Pascal Dupuis

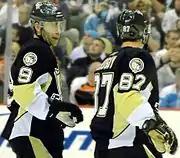
Dupuis chatting with team captain Sidney Crosby in October 2010.

Although Dupuis was eligible for unrestricted free agency following the 2007–08 season, he signed a three-year contract extension on July 1, 2008, to remain with the Penguins. When Dupuis returned to the Penguins for the 2008–09 season, he rejoined the top line alongside Crosby. Winger Miroslav Satan joined the duo on the top line but failed to produce enough points over a five-game trial. In early November, Dupuis suffered a short-term injury in practice which caused him to miss two games. Before his first game back, Dupuis was tested on the left wing of Evgeni Malkin and Petr Sýkora. On December 11, 2008, Dupuis and Sýkora both scored their first NHL hat-tricks in a 9–2 win over the New York Islanders. As the season continued, Dupuis remained on Crosby's wing until head coach Michel Therrien was replaced with Dan Bylsma in February 2009. Under Bylsma, Dupuis fell down the line-up and remained in the bottom six throughout the season. Bylsma and Dupuis later spoke about their conflicts, with Bylsma saying, "When I came here it maybe wasn't the best time for Pascal... There were some things that maybe didn't endear me to Pascal." As the Penguins defeated the Red Wings to win the 2009 Stanley Cup, Dupuis remained pointless over 16 games while being scratched eight times.